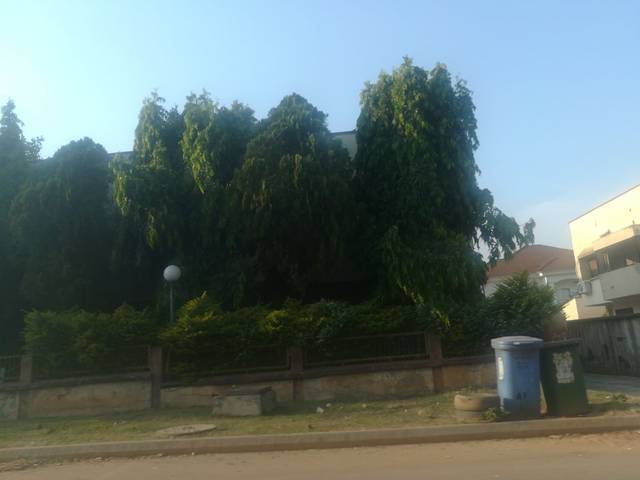
Region: Nigeria
Coordinates: 9.046, 7.446